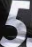
Number: 5